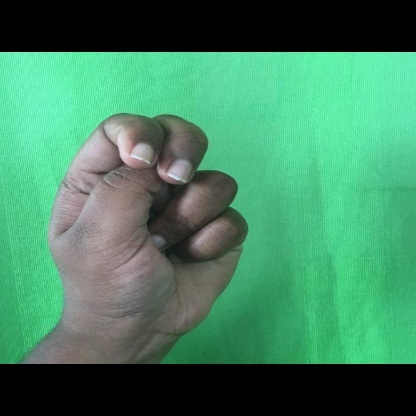
Mudra: Katakamukha